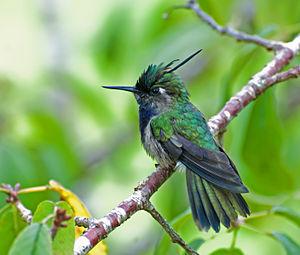
Stephanoxis est un genre d'oiseaux de la famille des Trochilidés.
Le Colibri de Delalande est une espèce de colibris endémique du Brésil.